Jainism

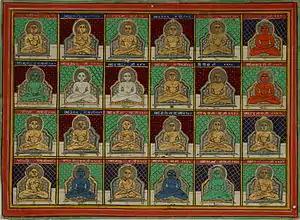
Jain miniature painting of 24 tirthankaras, Jaipur,

Jainism is a transtheistic religion, holding that the universe was not created, and will exist forever. It is independent, having no creator, governor, judge, or destroyer. In this, it is unlike the Abrahamic religions and the theistic strands of Hinduism, but similar to Buddhism. However, Jainism believes in the world of heavenly and hellish beings who are born, die, and reborn like earthly beings. The souls who live happily in the body of a heavenly celestial do so because of their positive karma. It is further stated that they possess a more transcendent knowledge about material things and can anticipate events in the human realms. However, once their past karmic merit is exhausted, it is explained that their souls are reborn again as humans, animals, or other beings. The perfect enlightened souls "with" a body are called "Arihants" (victors) and perfect souls "without" a body are called "Siddhas" (liberated souls). Only a soul with a human body can attain enlightenment and liberation. The liberated beings are the supreme beings and are worshipped by all heavenly, earthly, and hellish beings who aspire to attain liberation themselves.